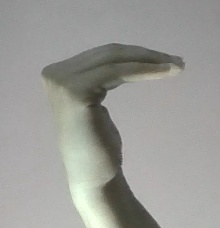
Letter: haa